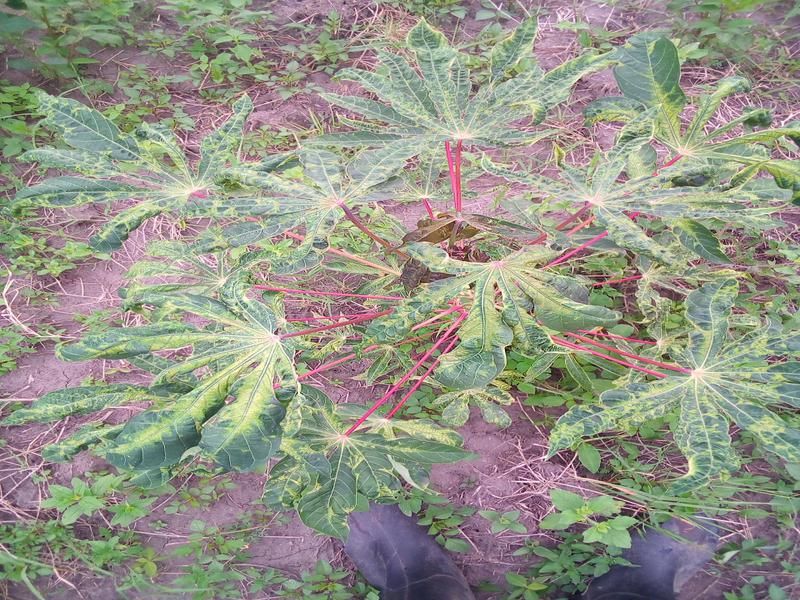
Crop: cassava
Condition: mosaic_disease